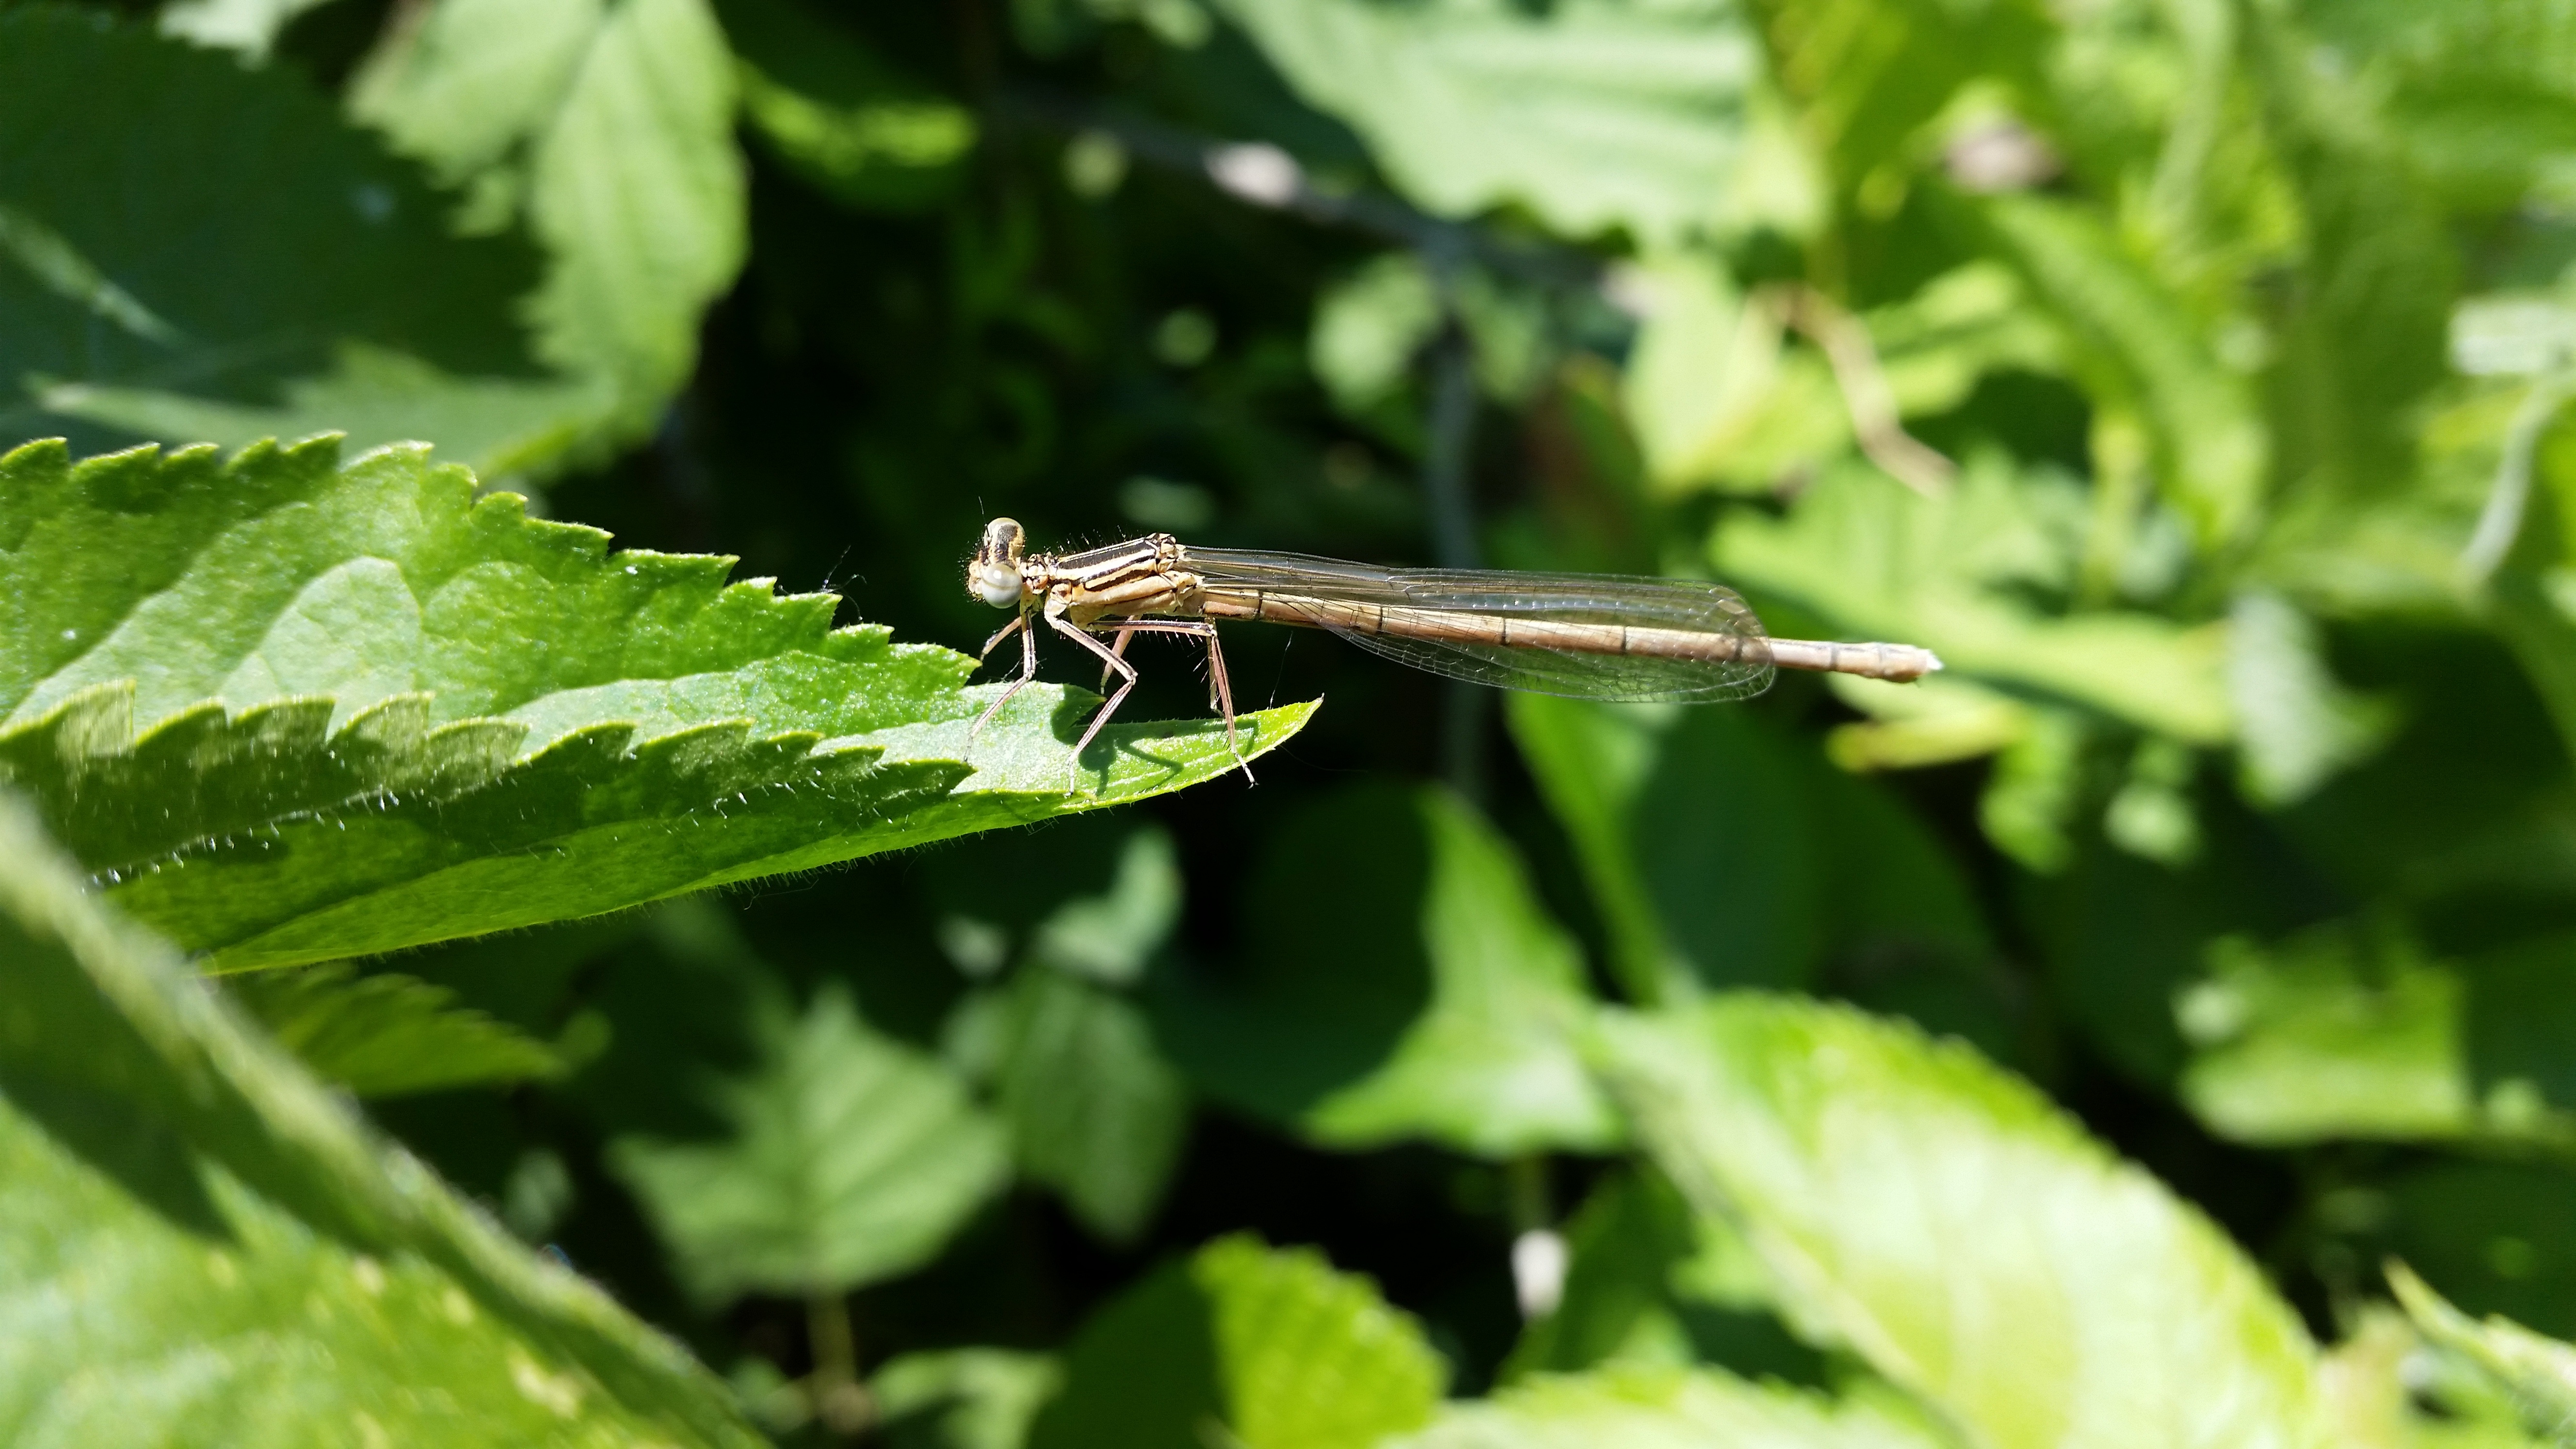
nature, leaf, flower, wildlife, green, insect, fauna, invertebrate, dragonfly, macro photography, young animal, blue arrow